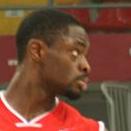
Age: 21